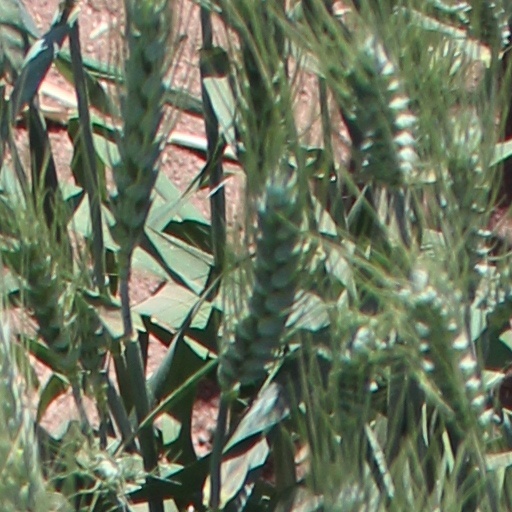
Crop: wheat